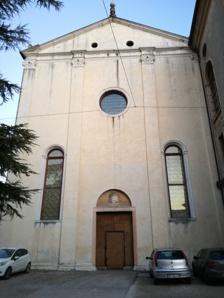
Building: Santa Maria in Vanzo, Padua
Country: Italy
Year built: 1525
This article's lead section may be too short to adequately summarize the key points . Please consider expanding the lead to provide an accessible overview of all important aspects of the article. ( September 2017 ) Santa Maria in Vanzo Main entrance to Santa Maria in Vanzo Religion Affiliation Roman Catholic District Diocese of Padua Province Veneto Rite Roman Catholic, Western rite Year consecrated 1181 Location Location Padova Padova - Stemma.png Architecture Type Church Style Renaissance Completed 1436 Direction of façade N Santa Maria in Vanzo is a Renaissance -style, Roman Catholic church in Padua , region of Veneto, Italy. History The church was first rebuilt in 1436 by Domenico Campolongo, a local aristocrat; the church was enlarged in 1525. An inventory in 1869 noted that the first altar on the left had a canvas depicting Enthroned Virgin and St Jerome among other Saints by Lambert Sustris . The fourth altar on the left had an Adoration by the Shepherds attributed by Pietro Selvatico to Francesco Bassano the Younger . The main chapel had an Enthroned Madonna and child with Saints Peter, Paul, John the Baptist, and Catherine, as well as two musician angels by Bartolomeo Montagna . In the apse was a fresco depicting the Coronation of the Virgin with the Evangelists and Saints . The altar to the left of the main chapel had a Christ being entombed with Joseph of Aramethea and the Virgin (1624) by Jacopo Bassano . The last altar to the right, there was a canvas depicting the Baptism of Christ (1528–1531) attributed to Domenico Campagnola . The transept has frescoes depicting Virtues , and Evangelists in spandrels of the transept by Domenico Campagnola. Other artists in the church are Girolamo dal Santo in the frescoes in the choir and apse depicting God the Eternal, symbols of the evangelists and the prophets. Other works include: Altarpiece with Blessed Gregorio Barbarigo recommending the Trinity to nine Seminarians by Francesco Zanoni Presbytery frescoes (1949) by Armando and Galliano Miglioraro Crucifixion by Michele da Verona . Pope Sarto blesses Missionaries (1956) by Luigi Tito Seven Holy Virgins attributed to Alessandro Maganza Conversation of Saints by Antonio Vassillacchi Adoration of the Magi by Giovanni del Mio . References